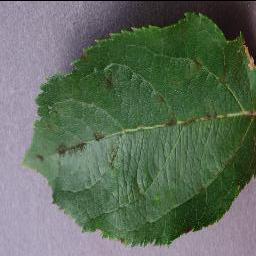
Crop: apple
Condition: scab